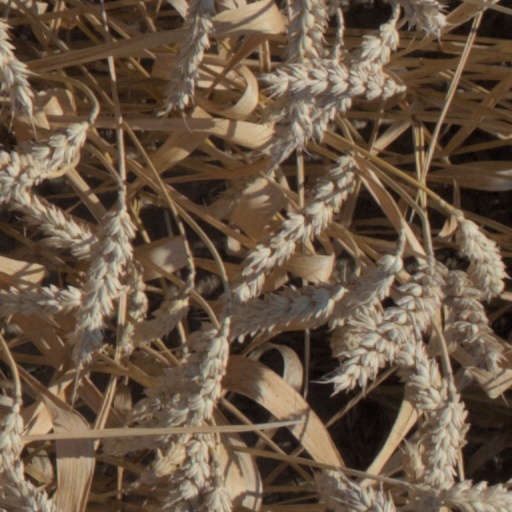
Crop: wheat